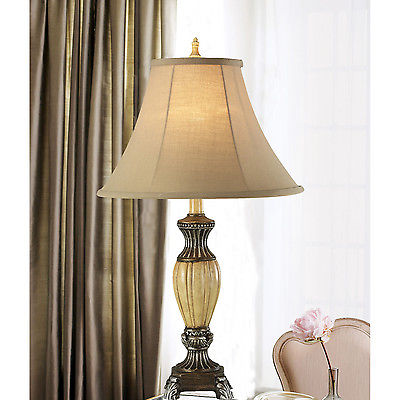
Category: lamp